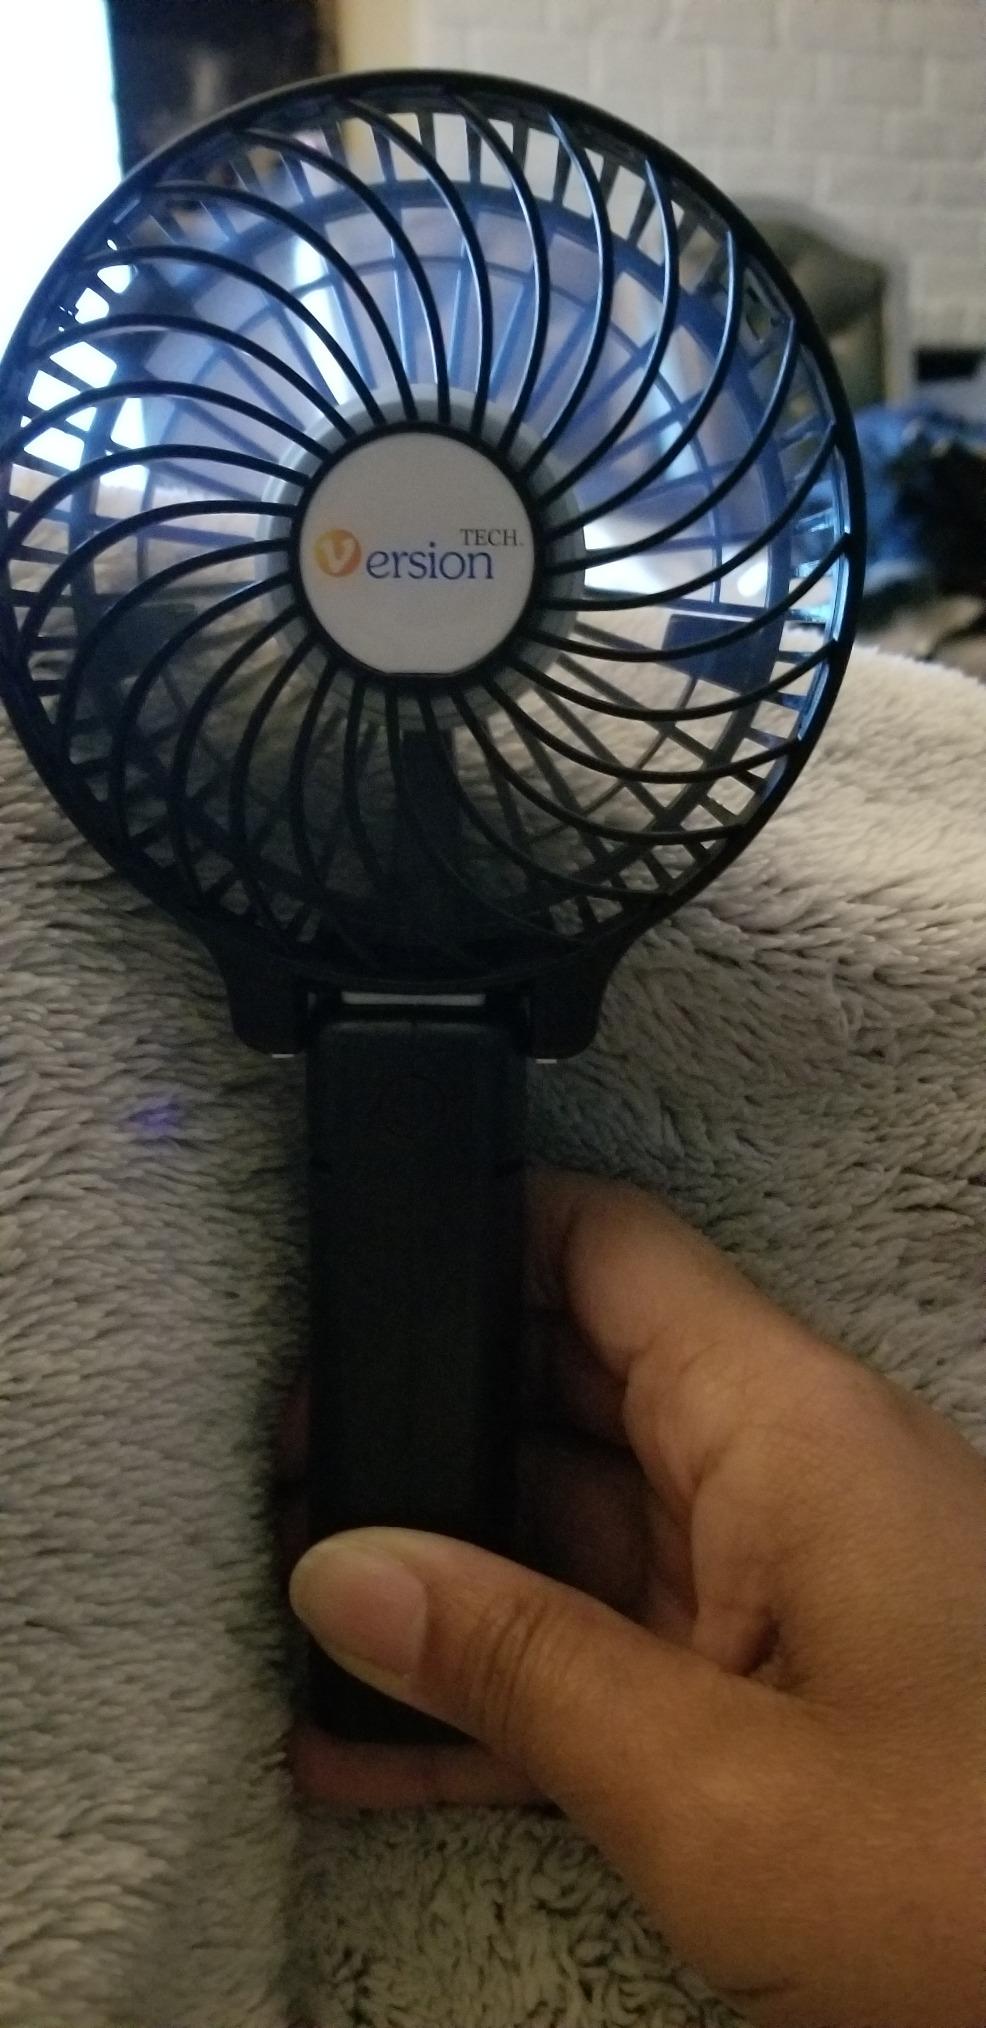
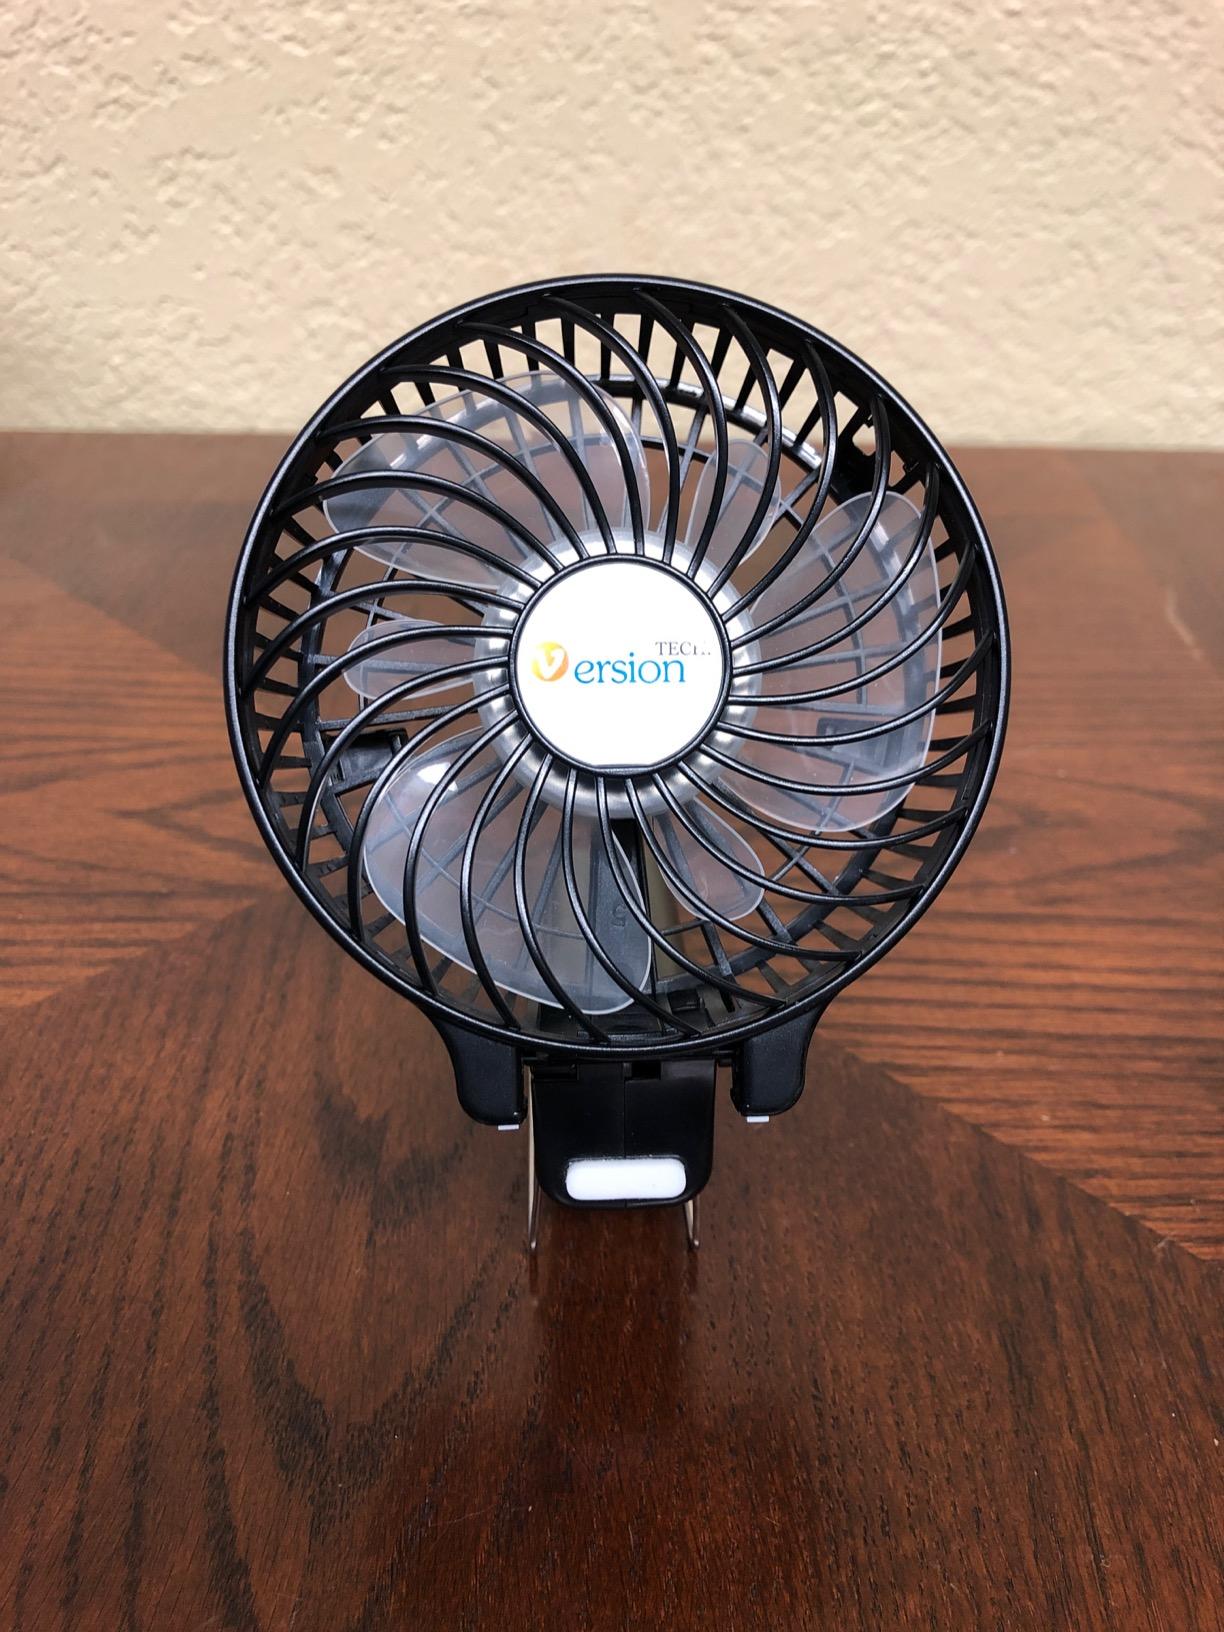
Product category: fan
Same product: yes